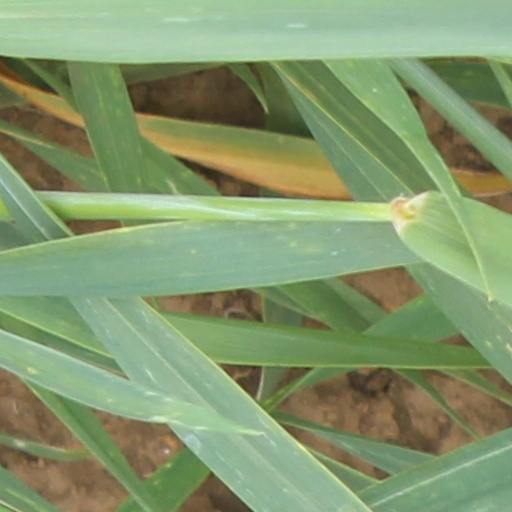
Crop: wheat